Richard Williams (RAAF officer)

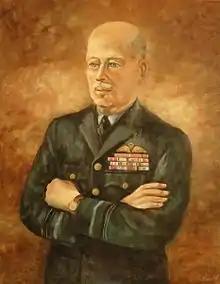
Sir Richard Williams portrait by Douglas Baulch

In his 1925 paper ""Memorandum Regarding the Air Defence of Australia"", Williams defined "the fundamental nature of Australia's defence challenge" and "the enduring characteristics of the RAAF's strategic thinking". Ignored by the government of the day, the study's operational precepts became the basis for Australia's defence strategy in the 1980s, which remains in place in the 21st century. His input to debate in the 1930s around the "Singapore strategy" of dependence on the Royal Navy for the defence of the Pacific region has been criticised as limited, and as having "failed to demonstrate the validity of his claims for the central role of air power".